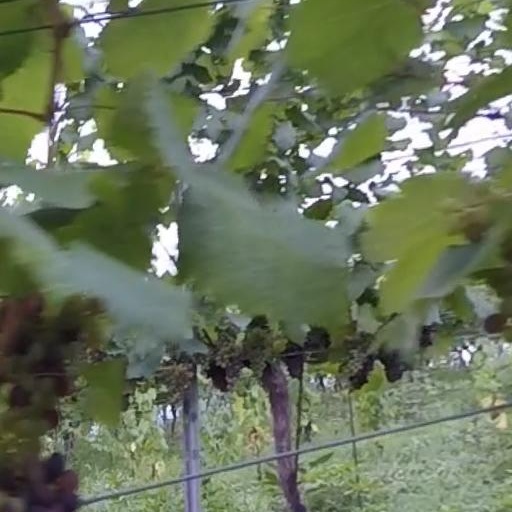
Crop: grape